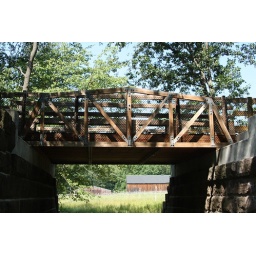
A small wooden bridge (built for the trail) crosses a farm road in Southwick.